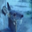
Label: deer